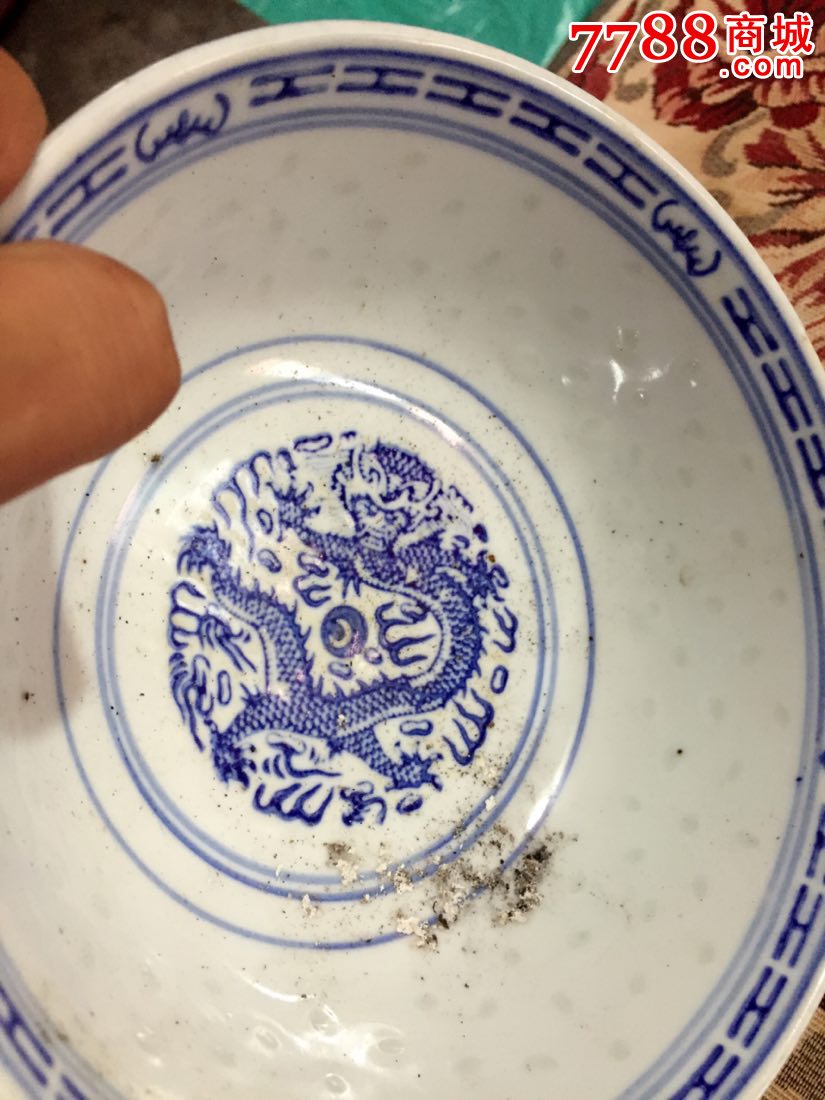
Label: trash